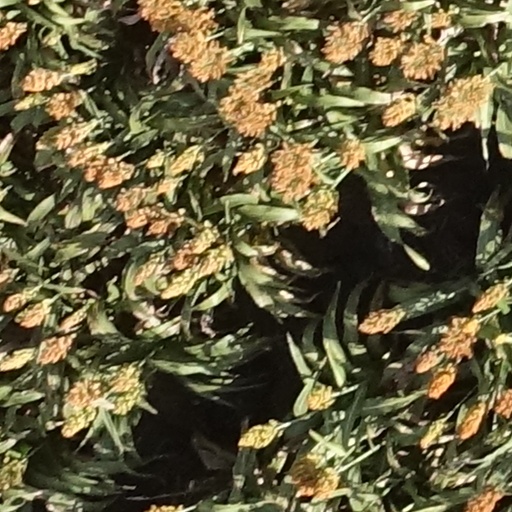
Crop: sorghum